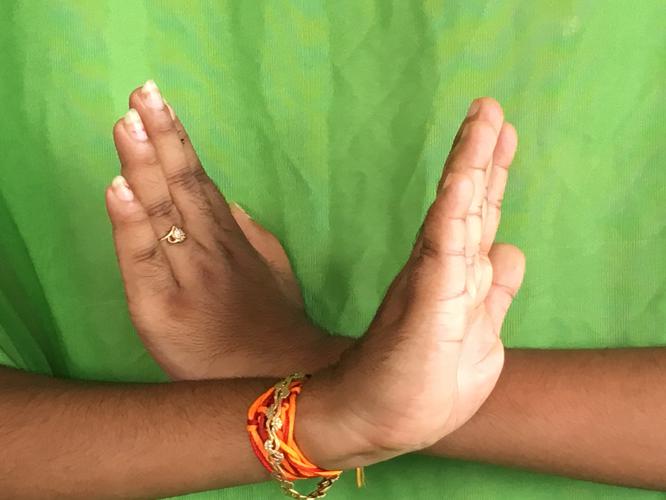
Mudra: Swastikam
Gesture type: double_hand